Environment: real
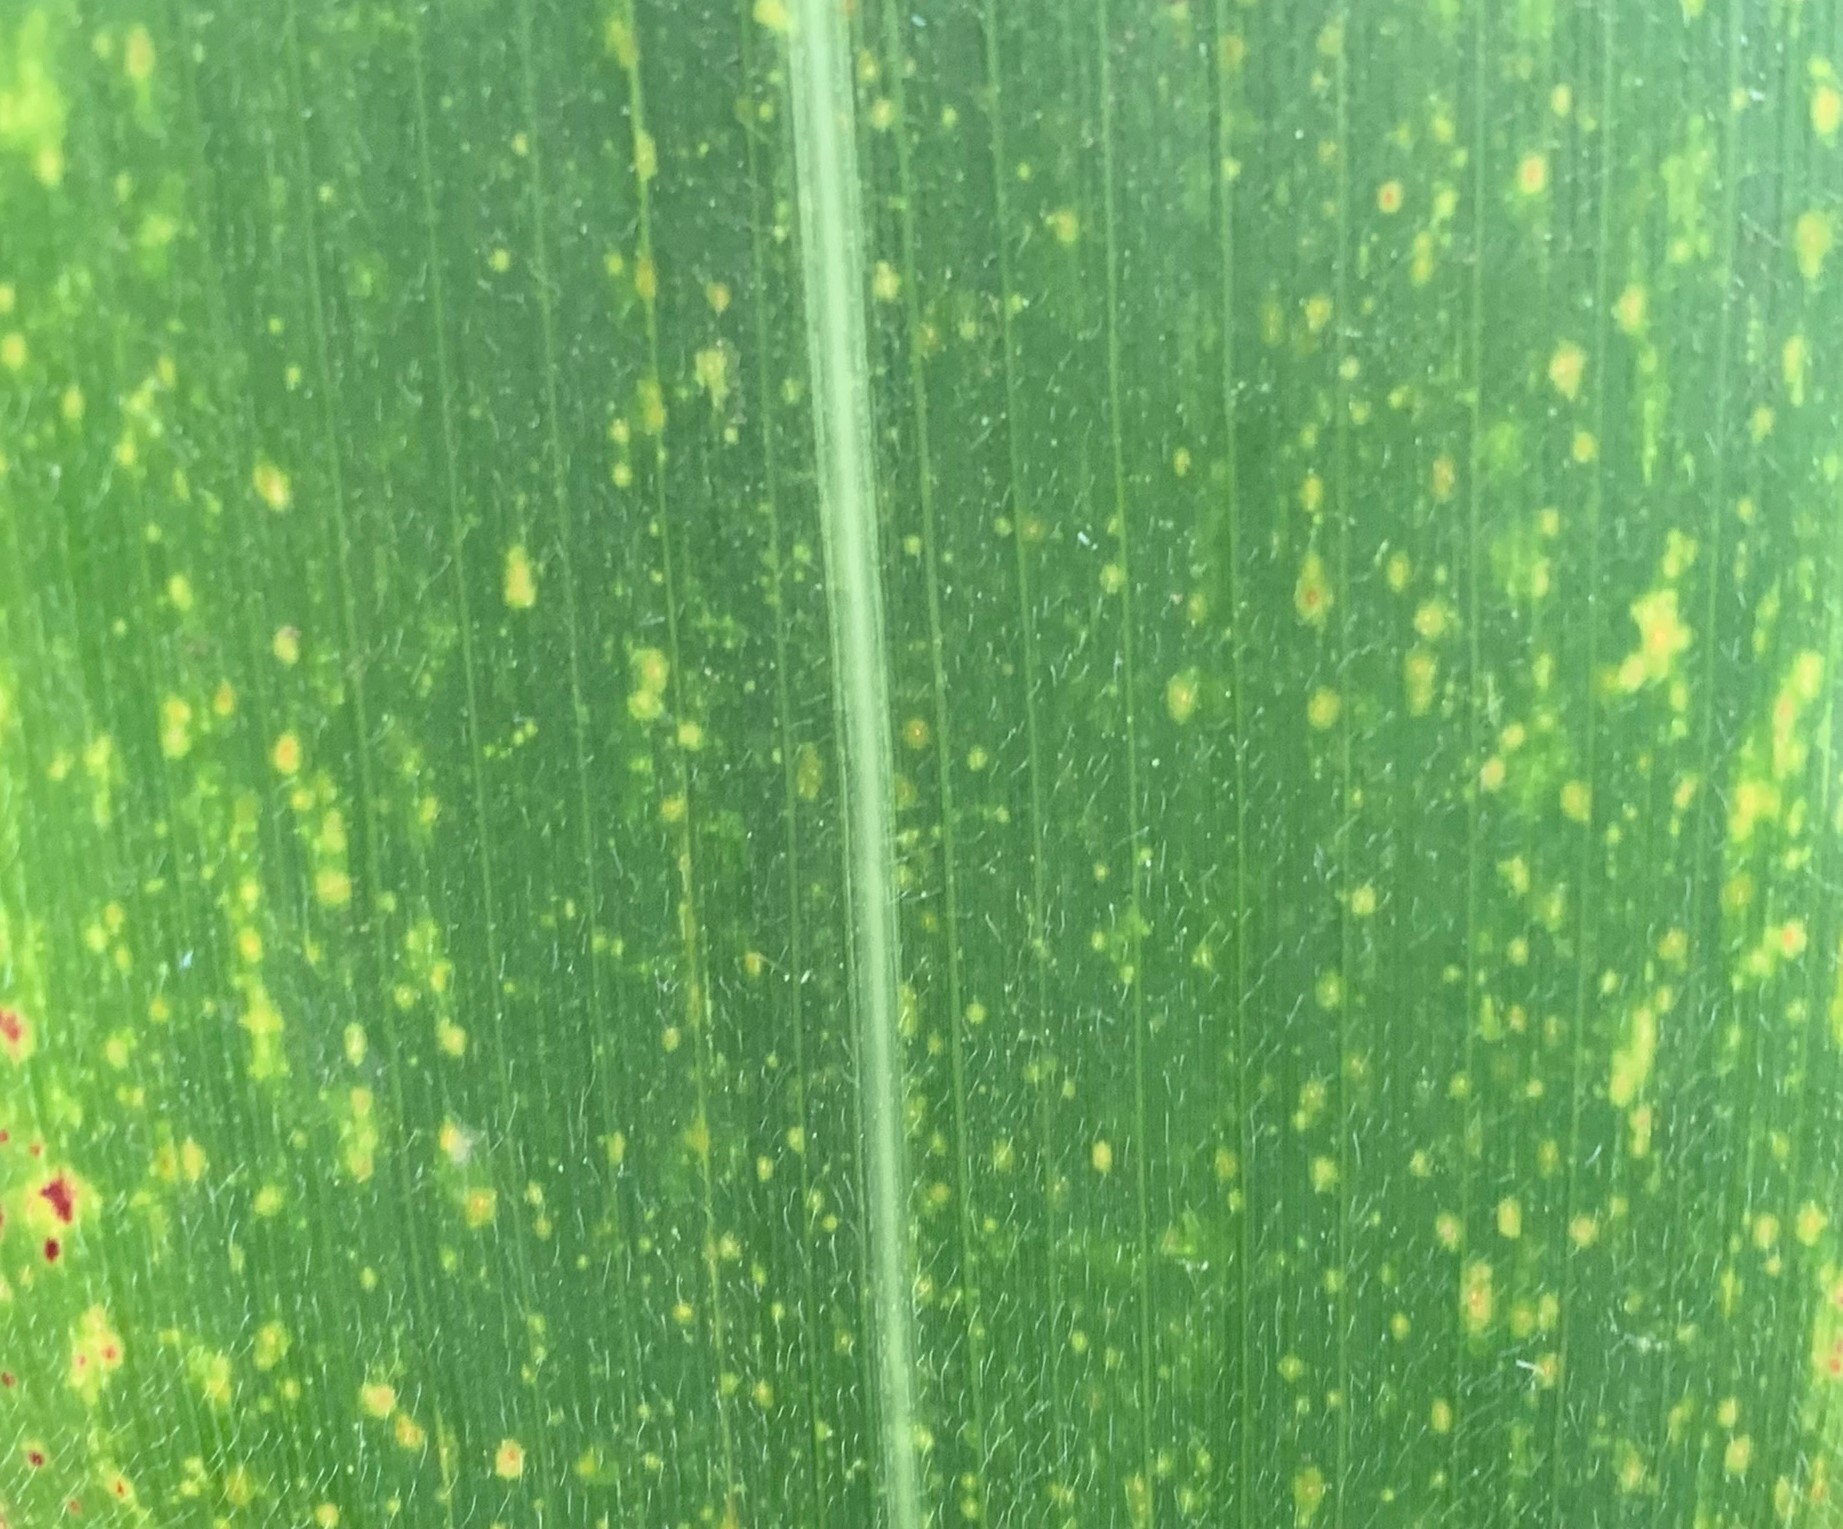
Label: lethal_necrosis